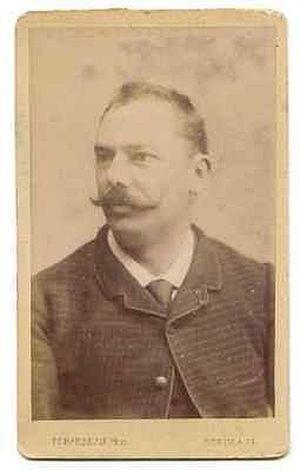
Jules Ézéchiel Rémy est un naturaliste et explorateur né à Louvercy, de nos jours Livry-Louvercy le 2 septembre 1826, mort au même lieu le 2 décembre 1893.